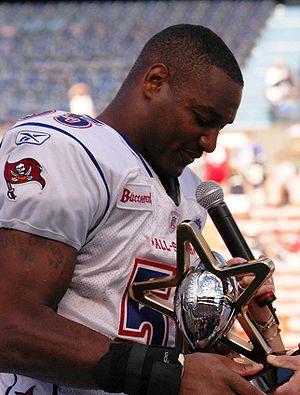
Derrick Dewan Brooks, né le 18 avril 1973 à Pensacola en Floride, est un joueur américain de football américain ayant évolué au poste de linebacker.